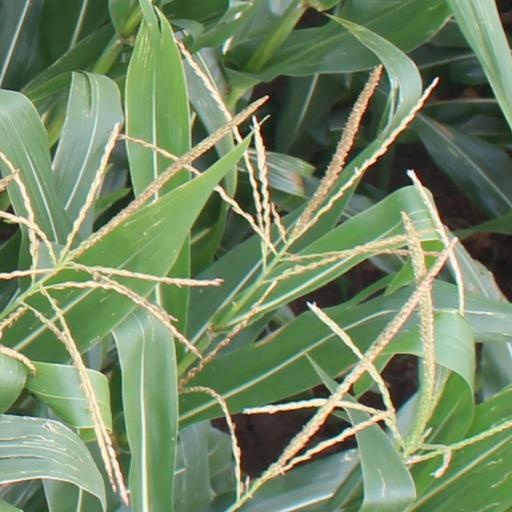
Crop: maize; corn